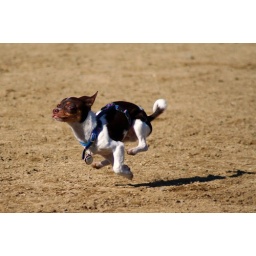
One of the smallest dogs in the dog park led the running pack. He has a lot of heart.